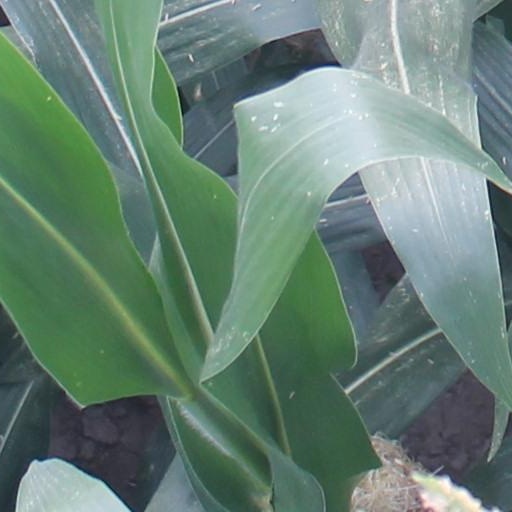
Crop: maize; corn